Nathaniel Hayward

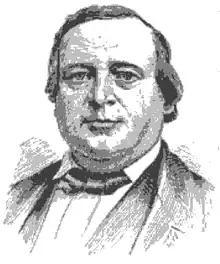

Nathaniel Manley Hayward (January 19, 1808 – July 18, 1865) was an American businessman and inventor best known for selling a patent to Charles Goodyear that Goodyear later used to develop the process of vulcanization.